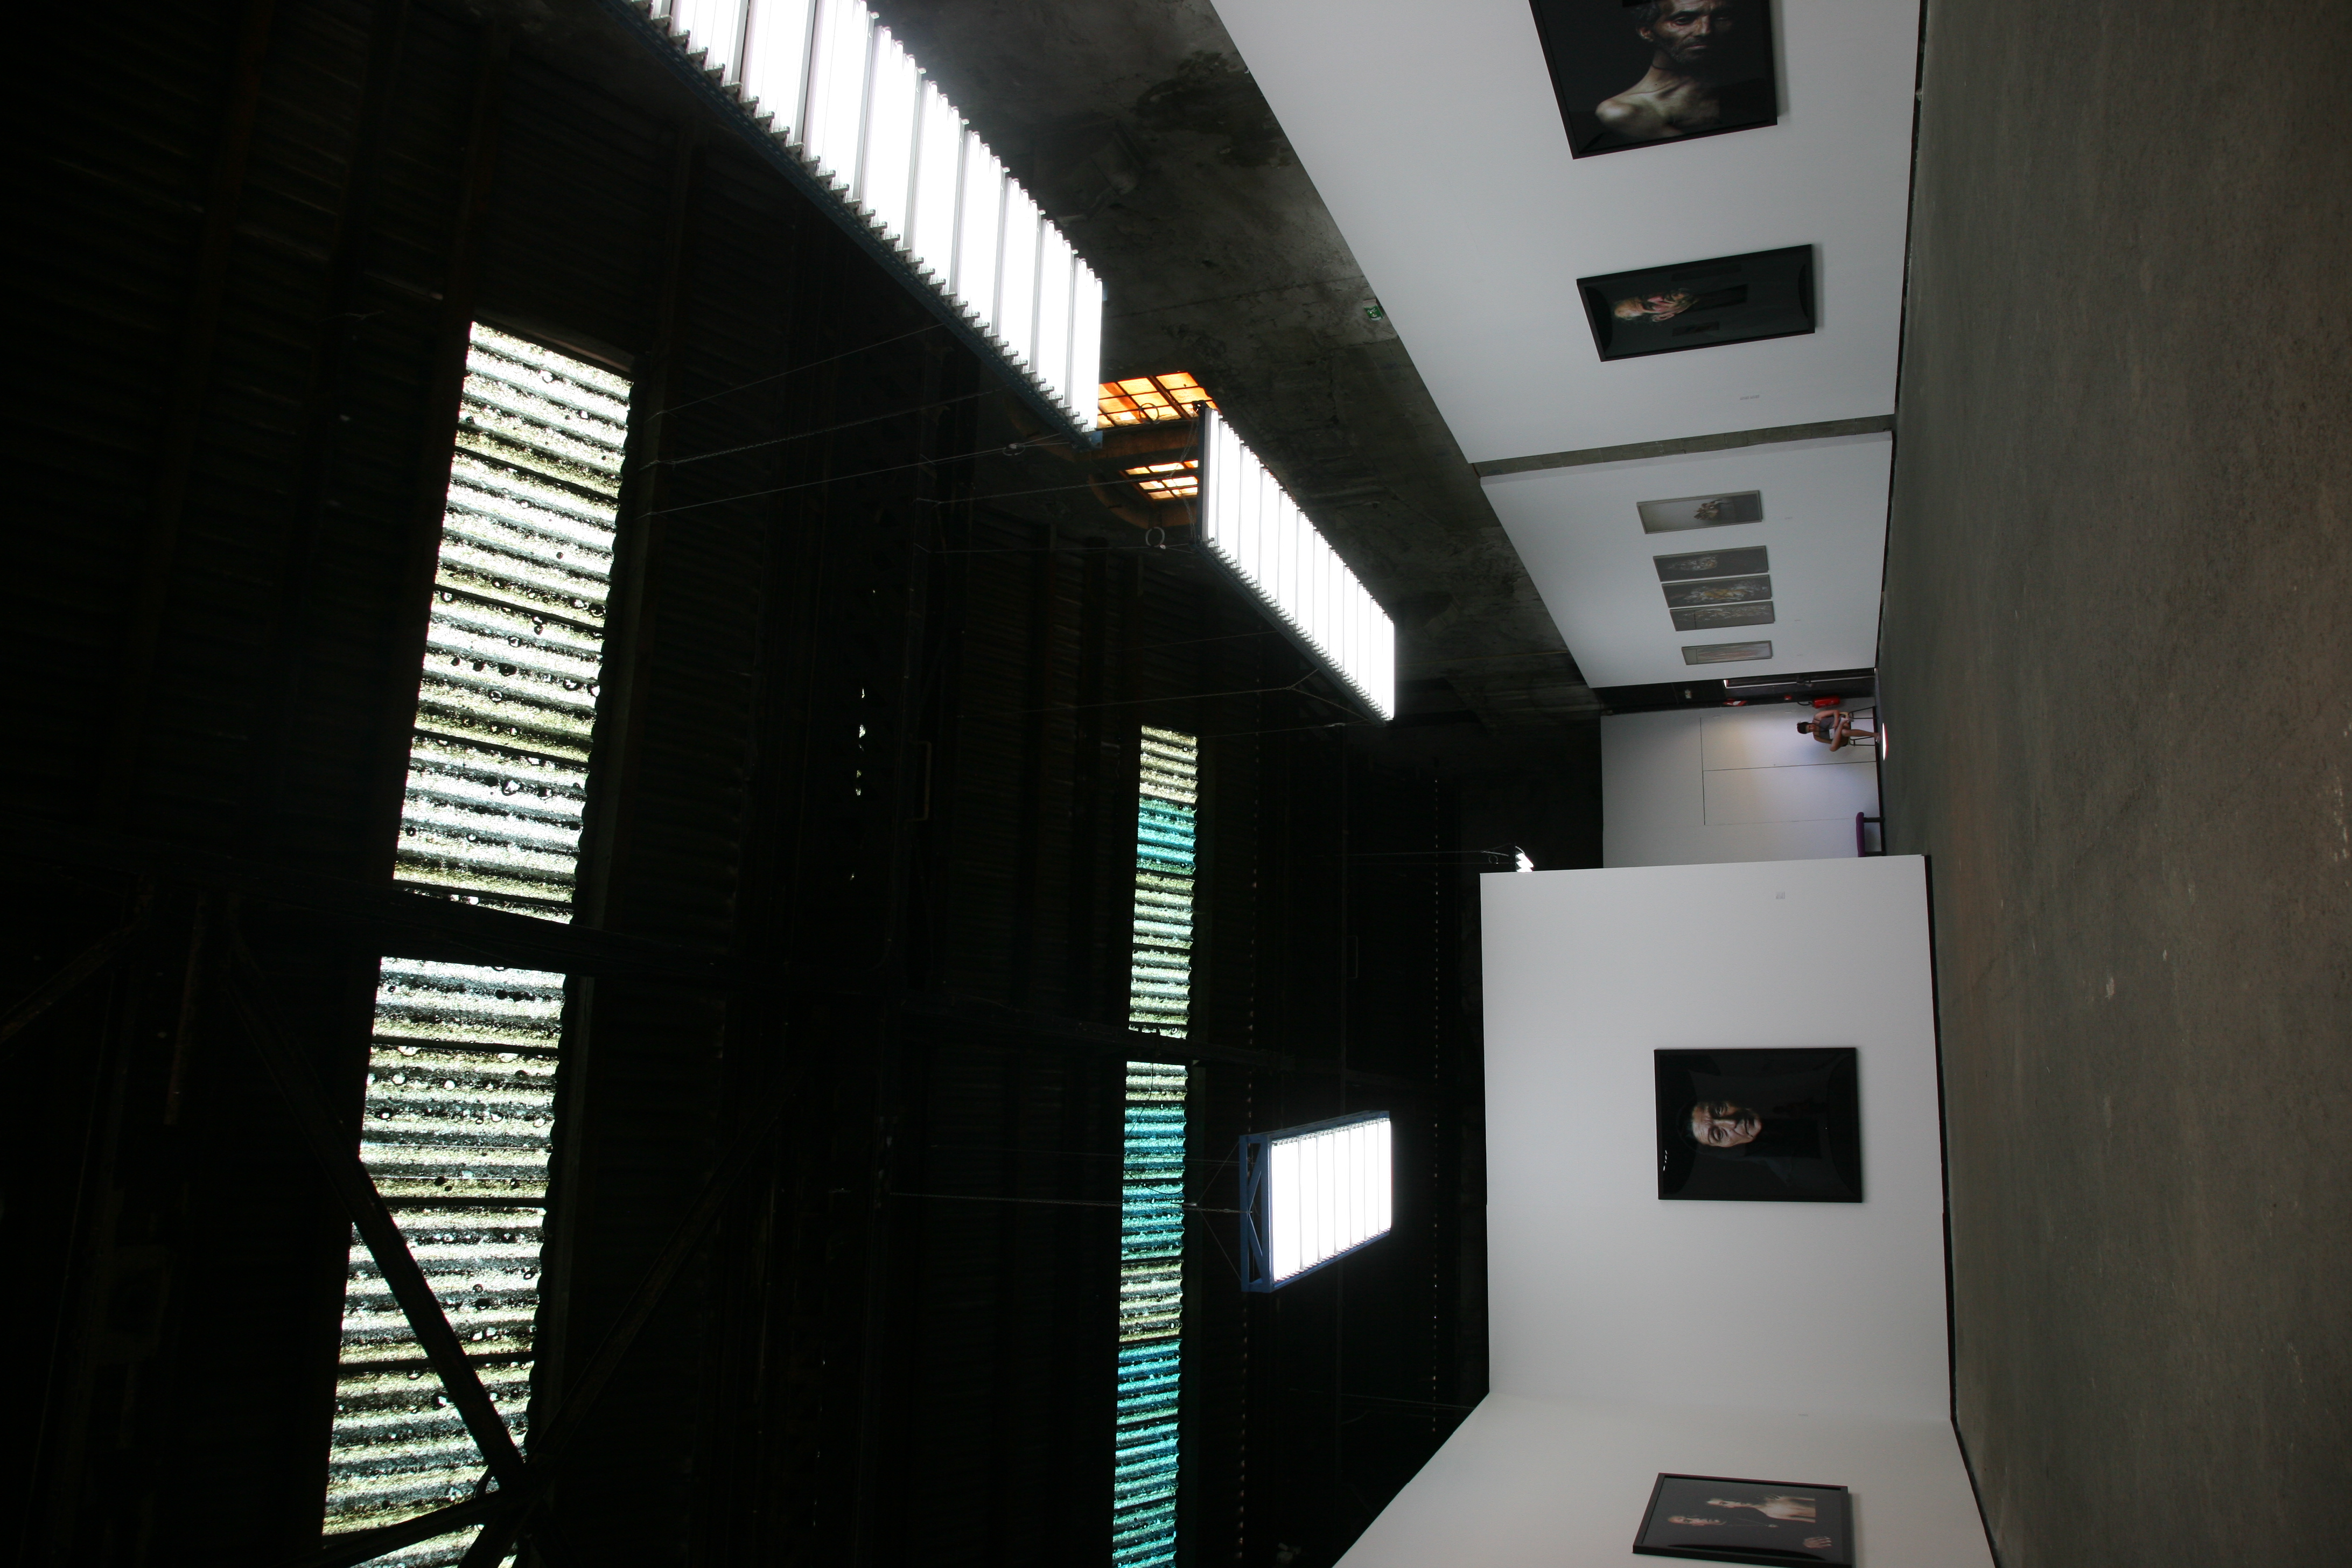
light, architecture, structure, photo, subway, france, ceiling, interior design, 2008, design, provence, tourist attraction, arles, shape, bouchesdurhone, art gallery, sport venue